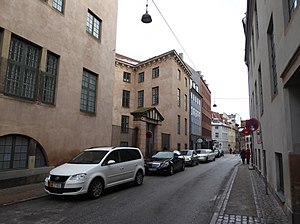
Hestemøllestræde / Bygninger
Arrestbygningen.
Hestemøllestræde er en kort gade i Indre By i København, der går fra Lavendelstræde til Farvergade. Langs med gaden ligger blandt andet Københavns Domhus' arrestbygning og flere afdelinger af Københavns Byret.